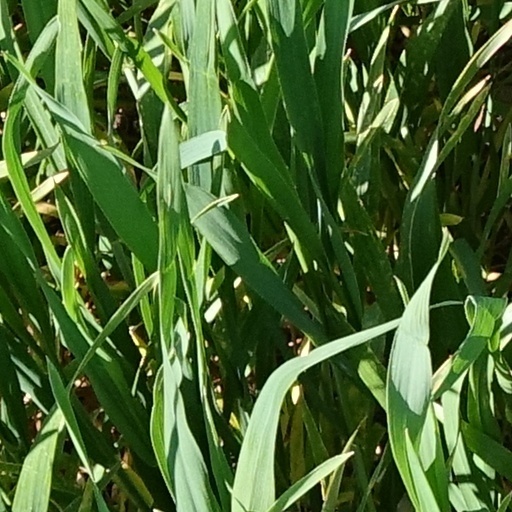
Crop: wheat